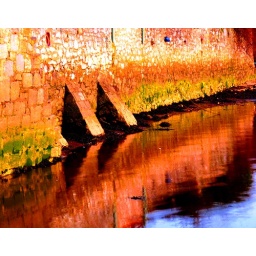
Colourful Topsham wall by the water